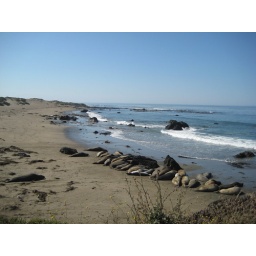
the elephant seal beach near Hearst Castle